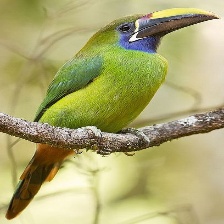
Species: BLUE THROATED TOUCANET
Scientific name: AULACORHYNCHUS CAERULEOGULARIS
ImageNet parent category: toucan